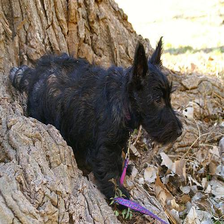
Species: dog
Breed: scottish terrier